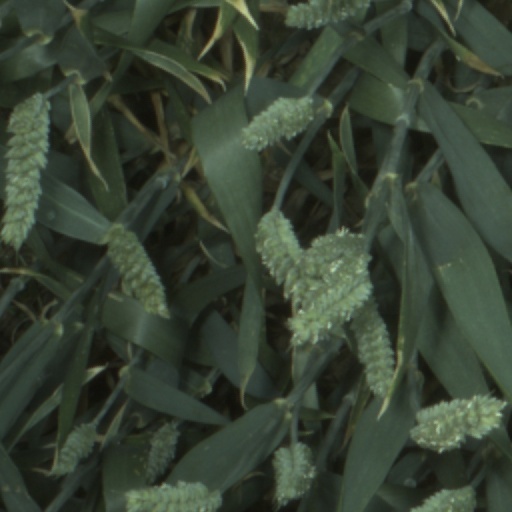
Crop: wheat